Karlsruhe Institute of Technology

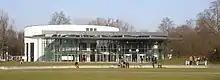
lecture hall

The (Campus North), the former , was founded in 1956 as (Karlsruhe Nuclear Research Centre). Initial activities focused on Forschungsreaktor 2 (FR2), the first nuclear reactor built by Germany. With the decline of nuclear energy activities in Germany, Kernforschungszentrum Karlsruhe directed its work increasingly towards alternative areas of basic and applied sciences. This change is reflected in the change of name from to with the subheading (technology and environment) added in 1995. This subheading was replaced by (in the Helmholtz Association of German Research Centers) in 2002.